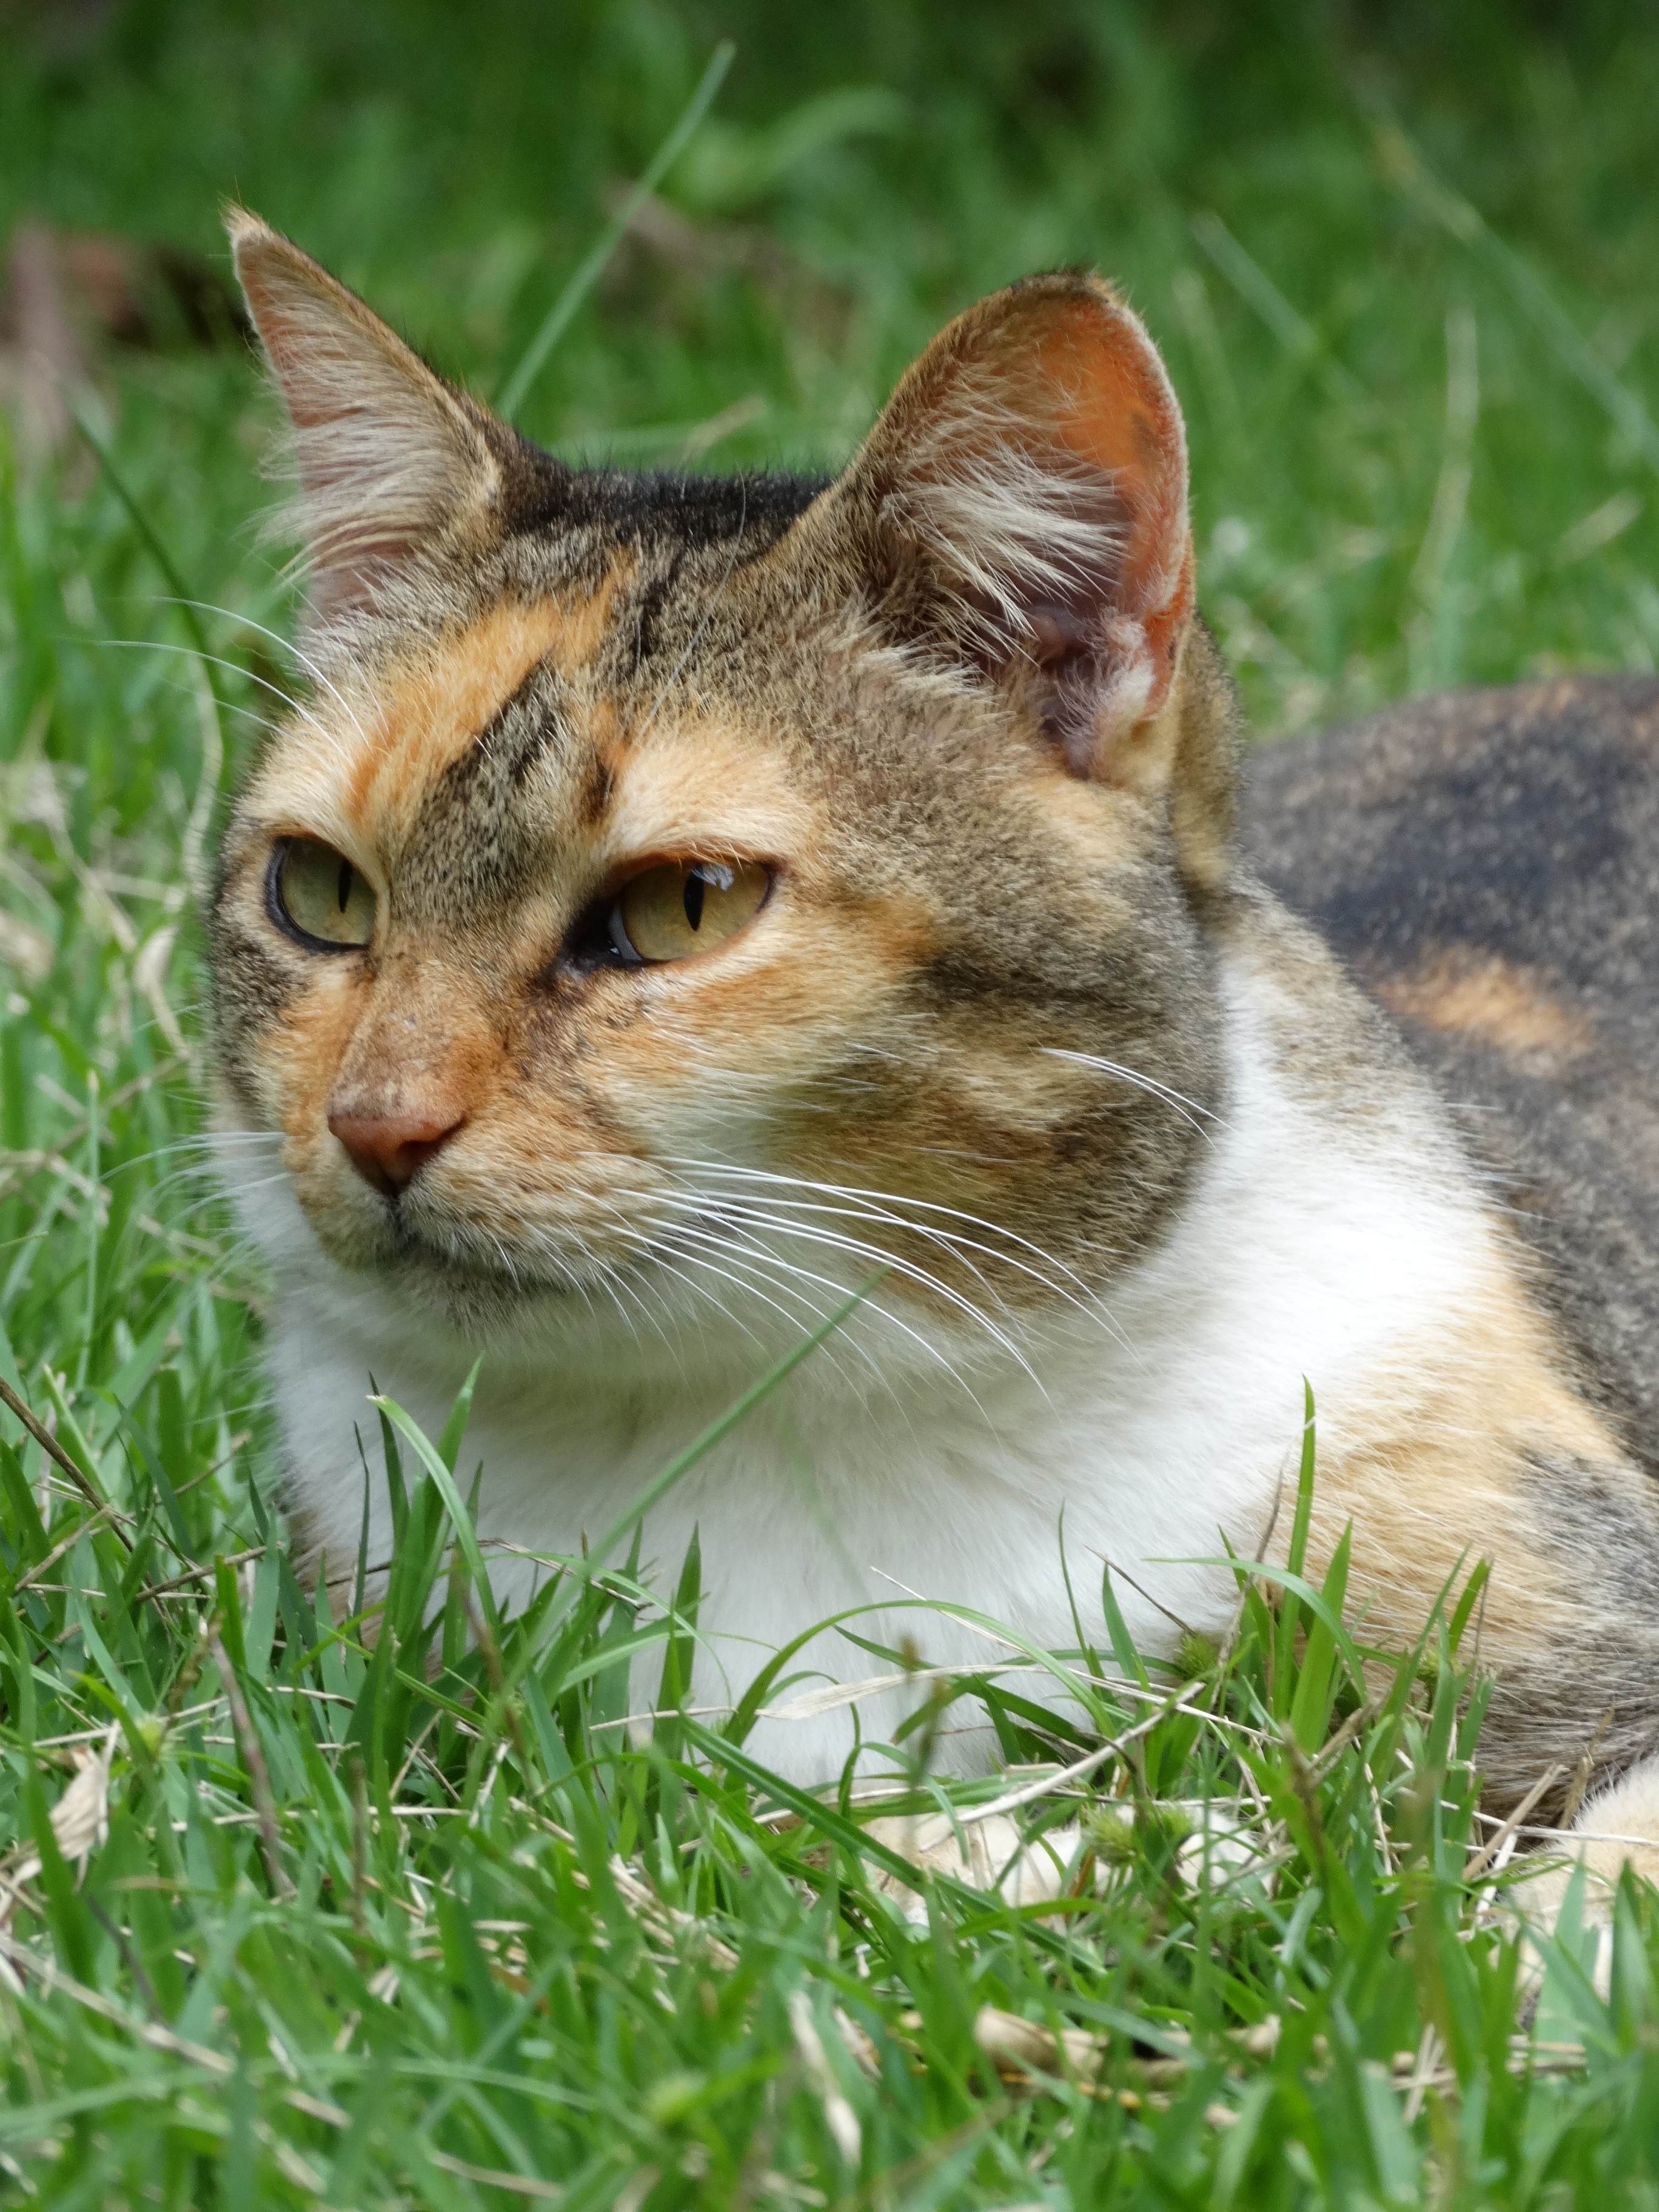
grass, wild, cat, feline, mammal, lonely, fauna, whiskers, vertebrate, abyssinian, yellow eyes, european shorthair, wild cat, small to medium sized cats, cat like mammal, domestic short haired cat, pixie bob, rusty spotted cat